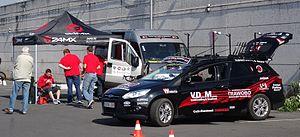
Reportage réalisé le samedi 17 mai à l'occasion du départ du Grand Prix Criquielion 2014 à Boussu, Belgique.
L'équipe cycliste VDM Van Durme-Michiels-Trawobo est une équipe cycliste belge basée à Massemen.